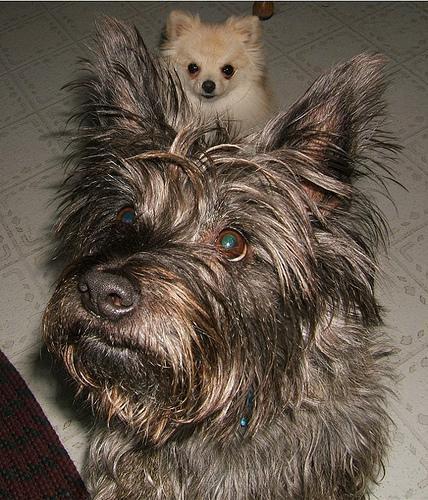
cairn